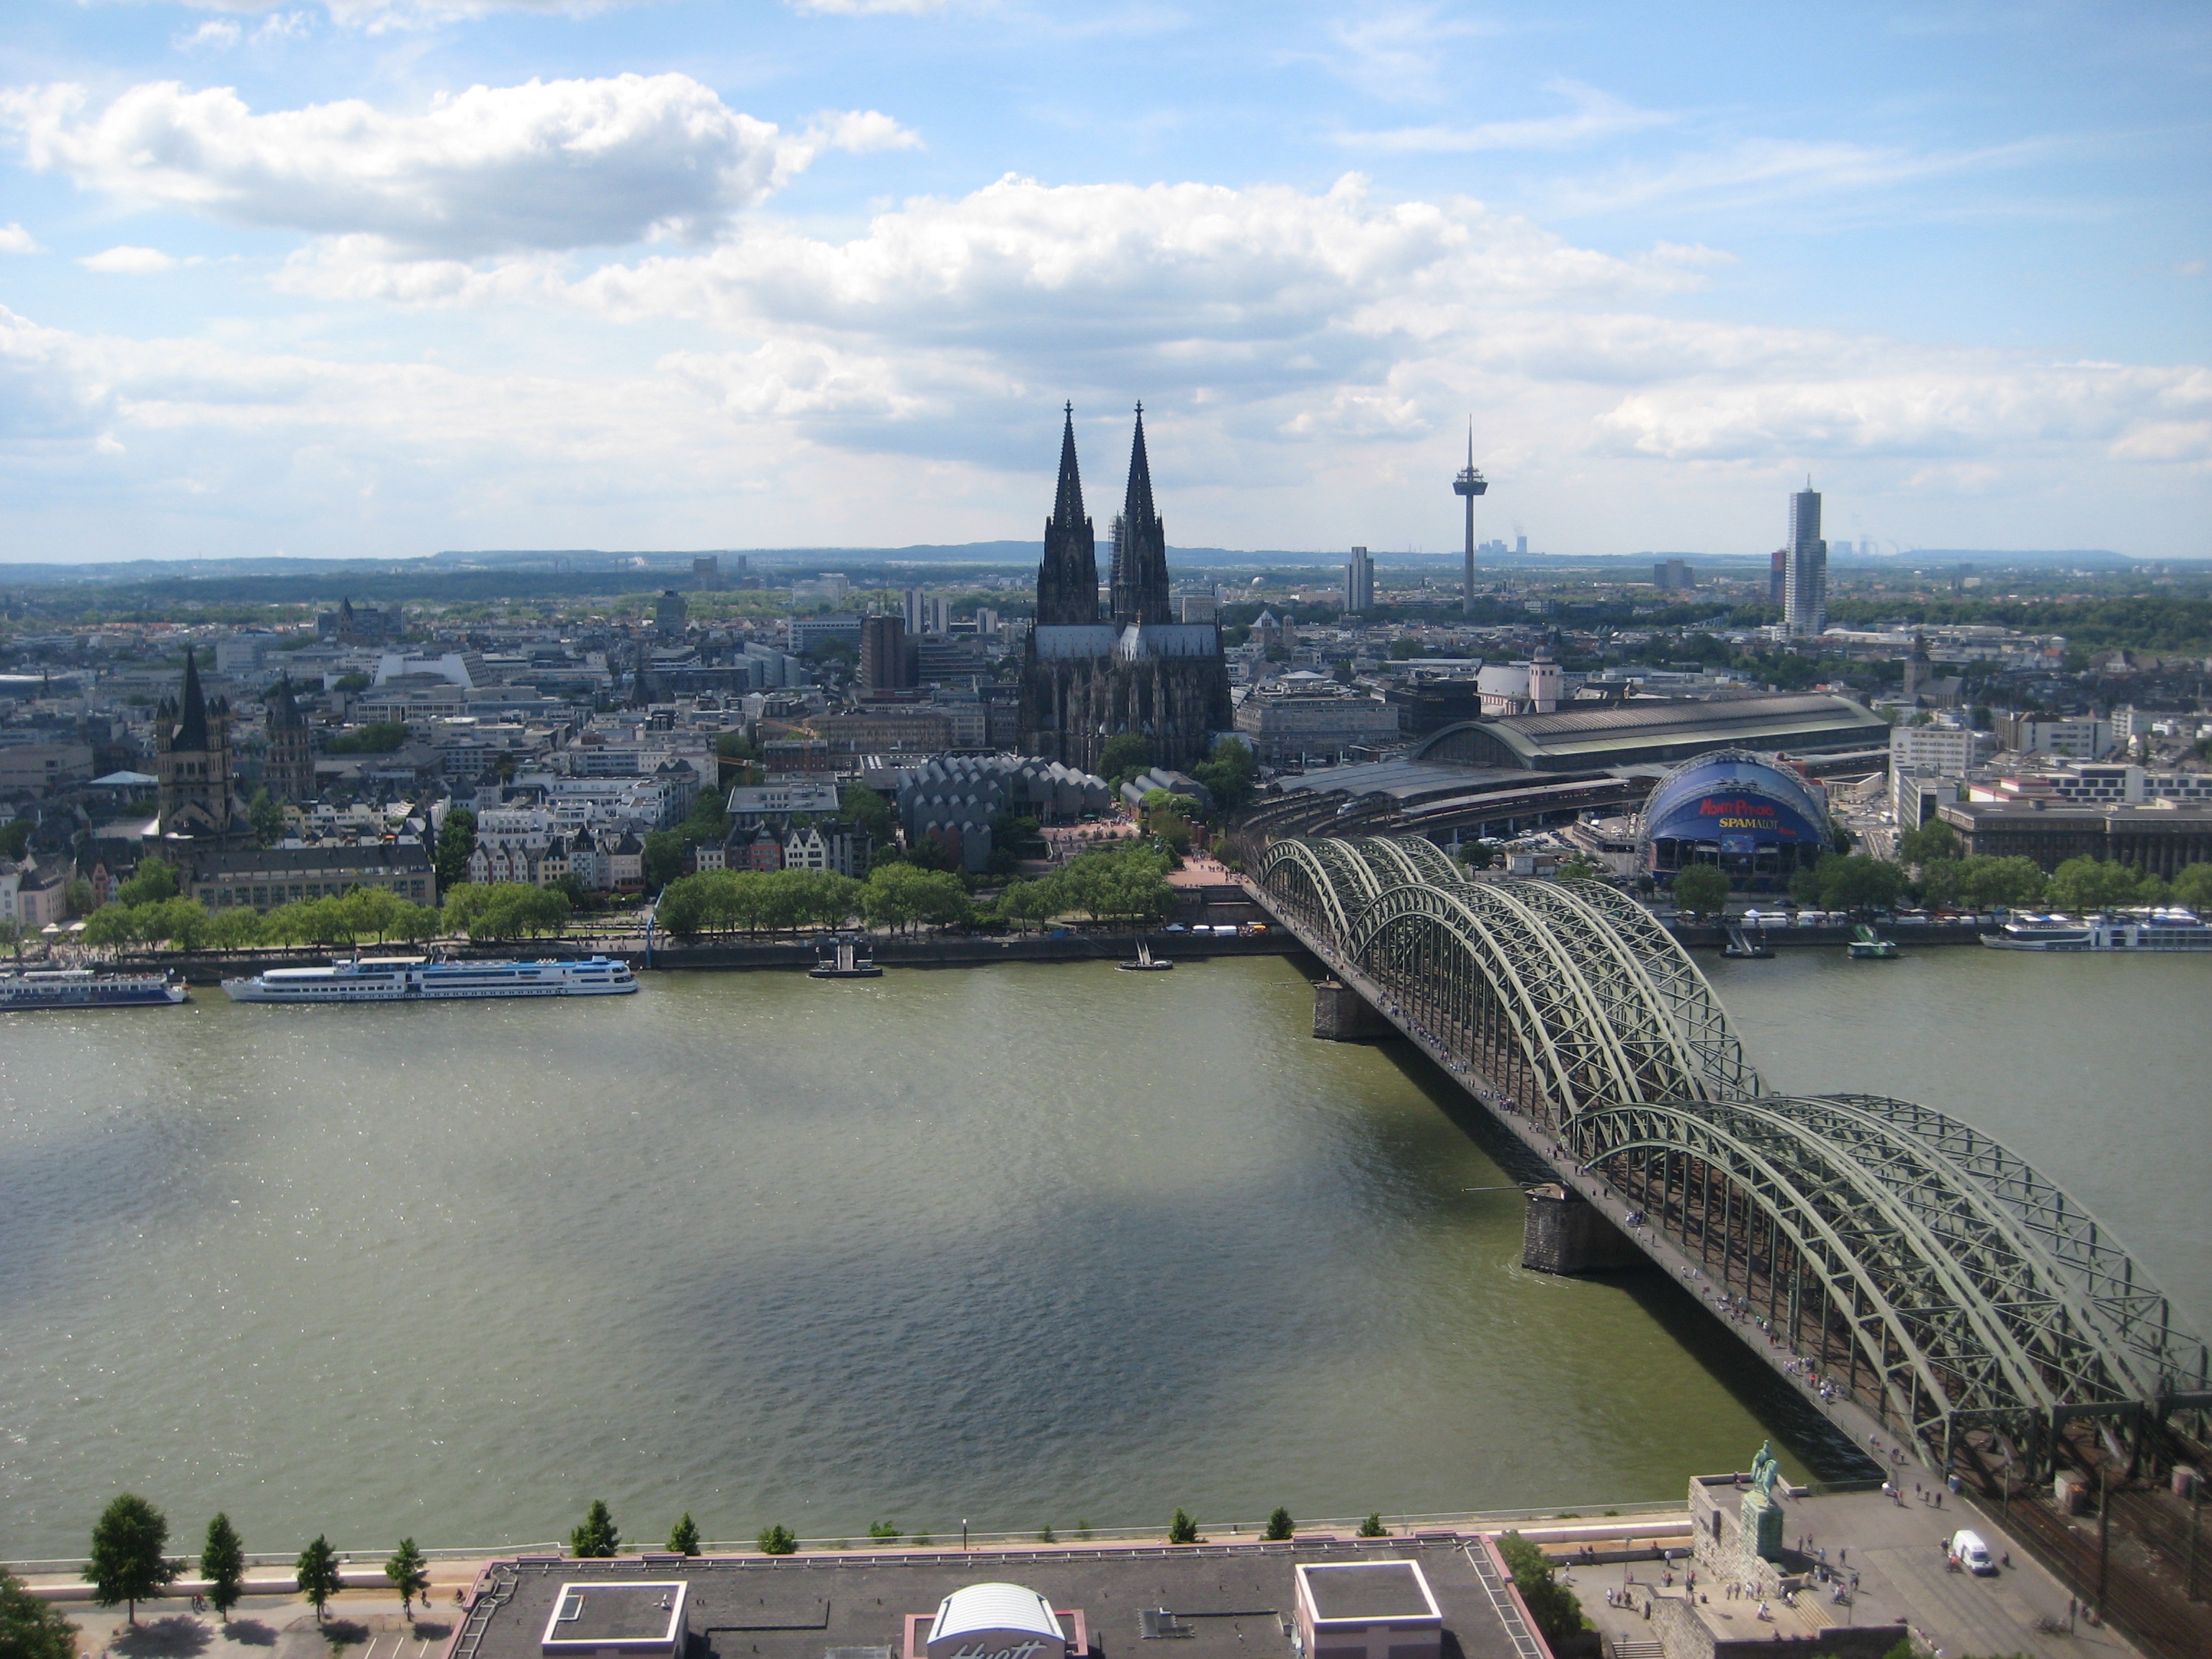
bridge, skyline, city, skyscraper, river, cityscape, downtown, landmark, tourism, stadium, waterway, clouds, cologne, dom, rhine, railway bridge, hohenzollern bridge, cologne on the rhine, cologne cathedral, bird's eye view, aerial photography, human settlement